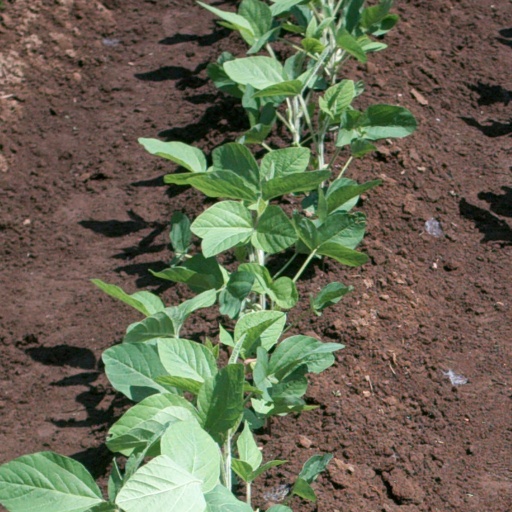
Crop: soybean